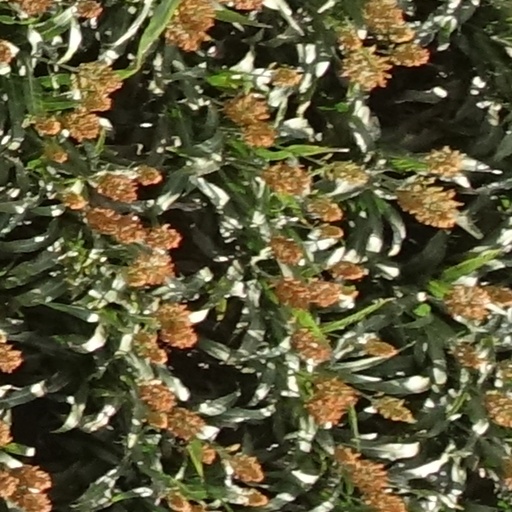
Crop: sorghum